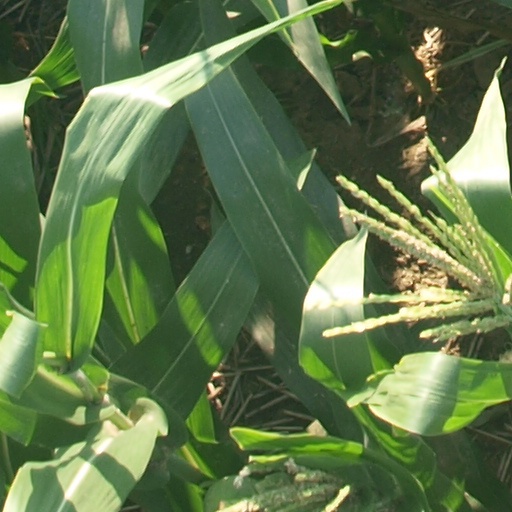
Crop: maize; corn